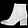
Label: Ankle boot